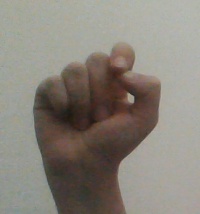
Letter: fa